History of Warsaw

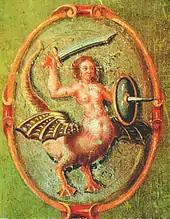
1659 image of the Warsaw Siren

The history of Warsaw spans over 1400 years. In that time, the city evolved from a cluster of villages to the capital of a major European power, the Polish–Lithuanian Commonwealth—and, under the patronage of its kings, a center of enlightenment and otherwise unknown tolerance. Fortified settlements founded in the 9th century form the core of the city, in today's Warsaw Old Town.